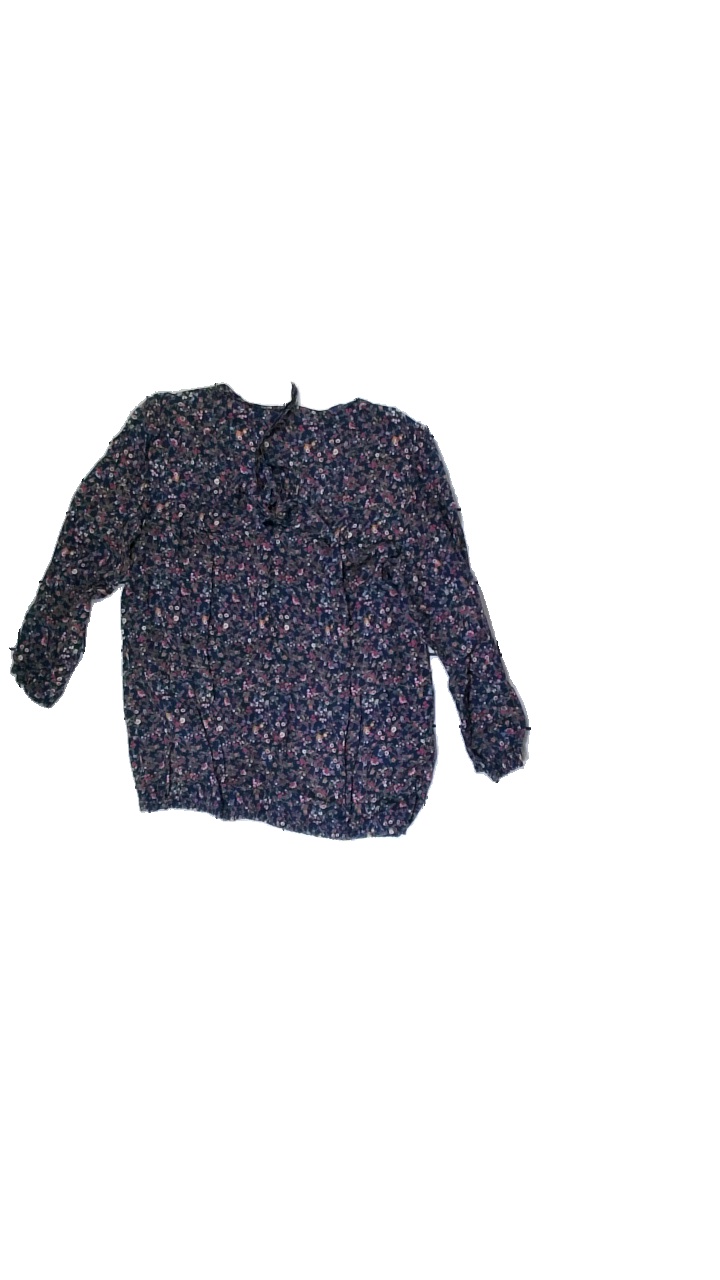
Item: Blouse (Ladies)
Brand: Missing
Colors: Blue, White, Multicolor, Yellow, Pink, Purple, Green, Grey, Orange
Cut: Regular, V-collar
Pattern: Floral print
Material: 75%cotton 26%viscose
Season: Autumn
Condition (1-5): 5
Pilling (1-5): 5
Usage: Reuse
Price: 50-100